Carl Wilhelm Scheele

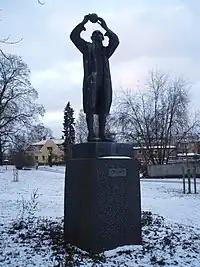
Statue of Scheele in Köping, Sweden

Scheele made one other very important scientific discovery in 1774, arguably more revolutionary than his isolation of oxygen. He identified lime, silica, and iron in a specimen of pyrolusite (impure manganese dioxide) given to him by his friend, Johann Gottlieb Gahn, but could not identify an additional component (this was the manganese, which Scheele recognized was present as a new element, but could not isolate). When he treated the pyrolusite with hydrochloric acid over a warm sand bath, a yellow-green gas with a strong odor was produced. He found that the gas sank to the bottom of an open bottle and was denser than ordinary air. He also noted that the gas was not soluble in water. It turned corks a yellow color and removed all color from wet, blue litmus paper and some flowers. He called this gas with bleaching abilities, "dephlogisticated muriatic acid" (dephlogisticated hydrochloric acid, or oxidized hydrochloric acid). Eventually, Sir Humphry Davy named the gas chlorine, with reference to its pale green colour.